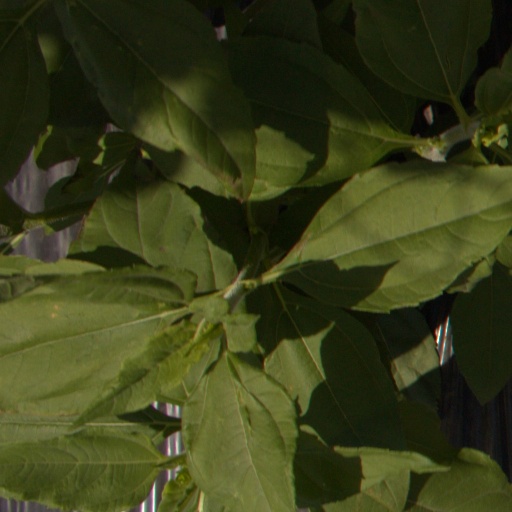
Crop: Jerusalem artichoke